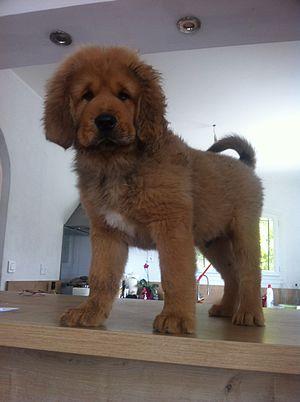
CHIOT DOGUE DU TIBET LION DU TIBET Español: DOGO DEL TIBET MASTIN TIBETANO CACHORRO LEON
Le Dogue du Tibet ou mastiff du Tibet est une race de chien de travail d'origine ancienne, employée par les bergers nomades de l'Himalaya. Do-khyi, son nom tibétain, signifie littéralement « chien de porte », il fut en effet le chien de garde traditionnel des monastères tibétains. Parmi les chiens tibétains, il est le seul qui soit classé dans le deuxième groupe, celui des molosses.